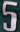
Number: 5